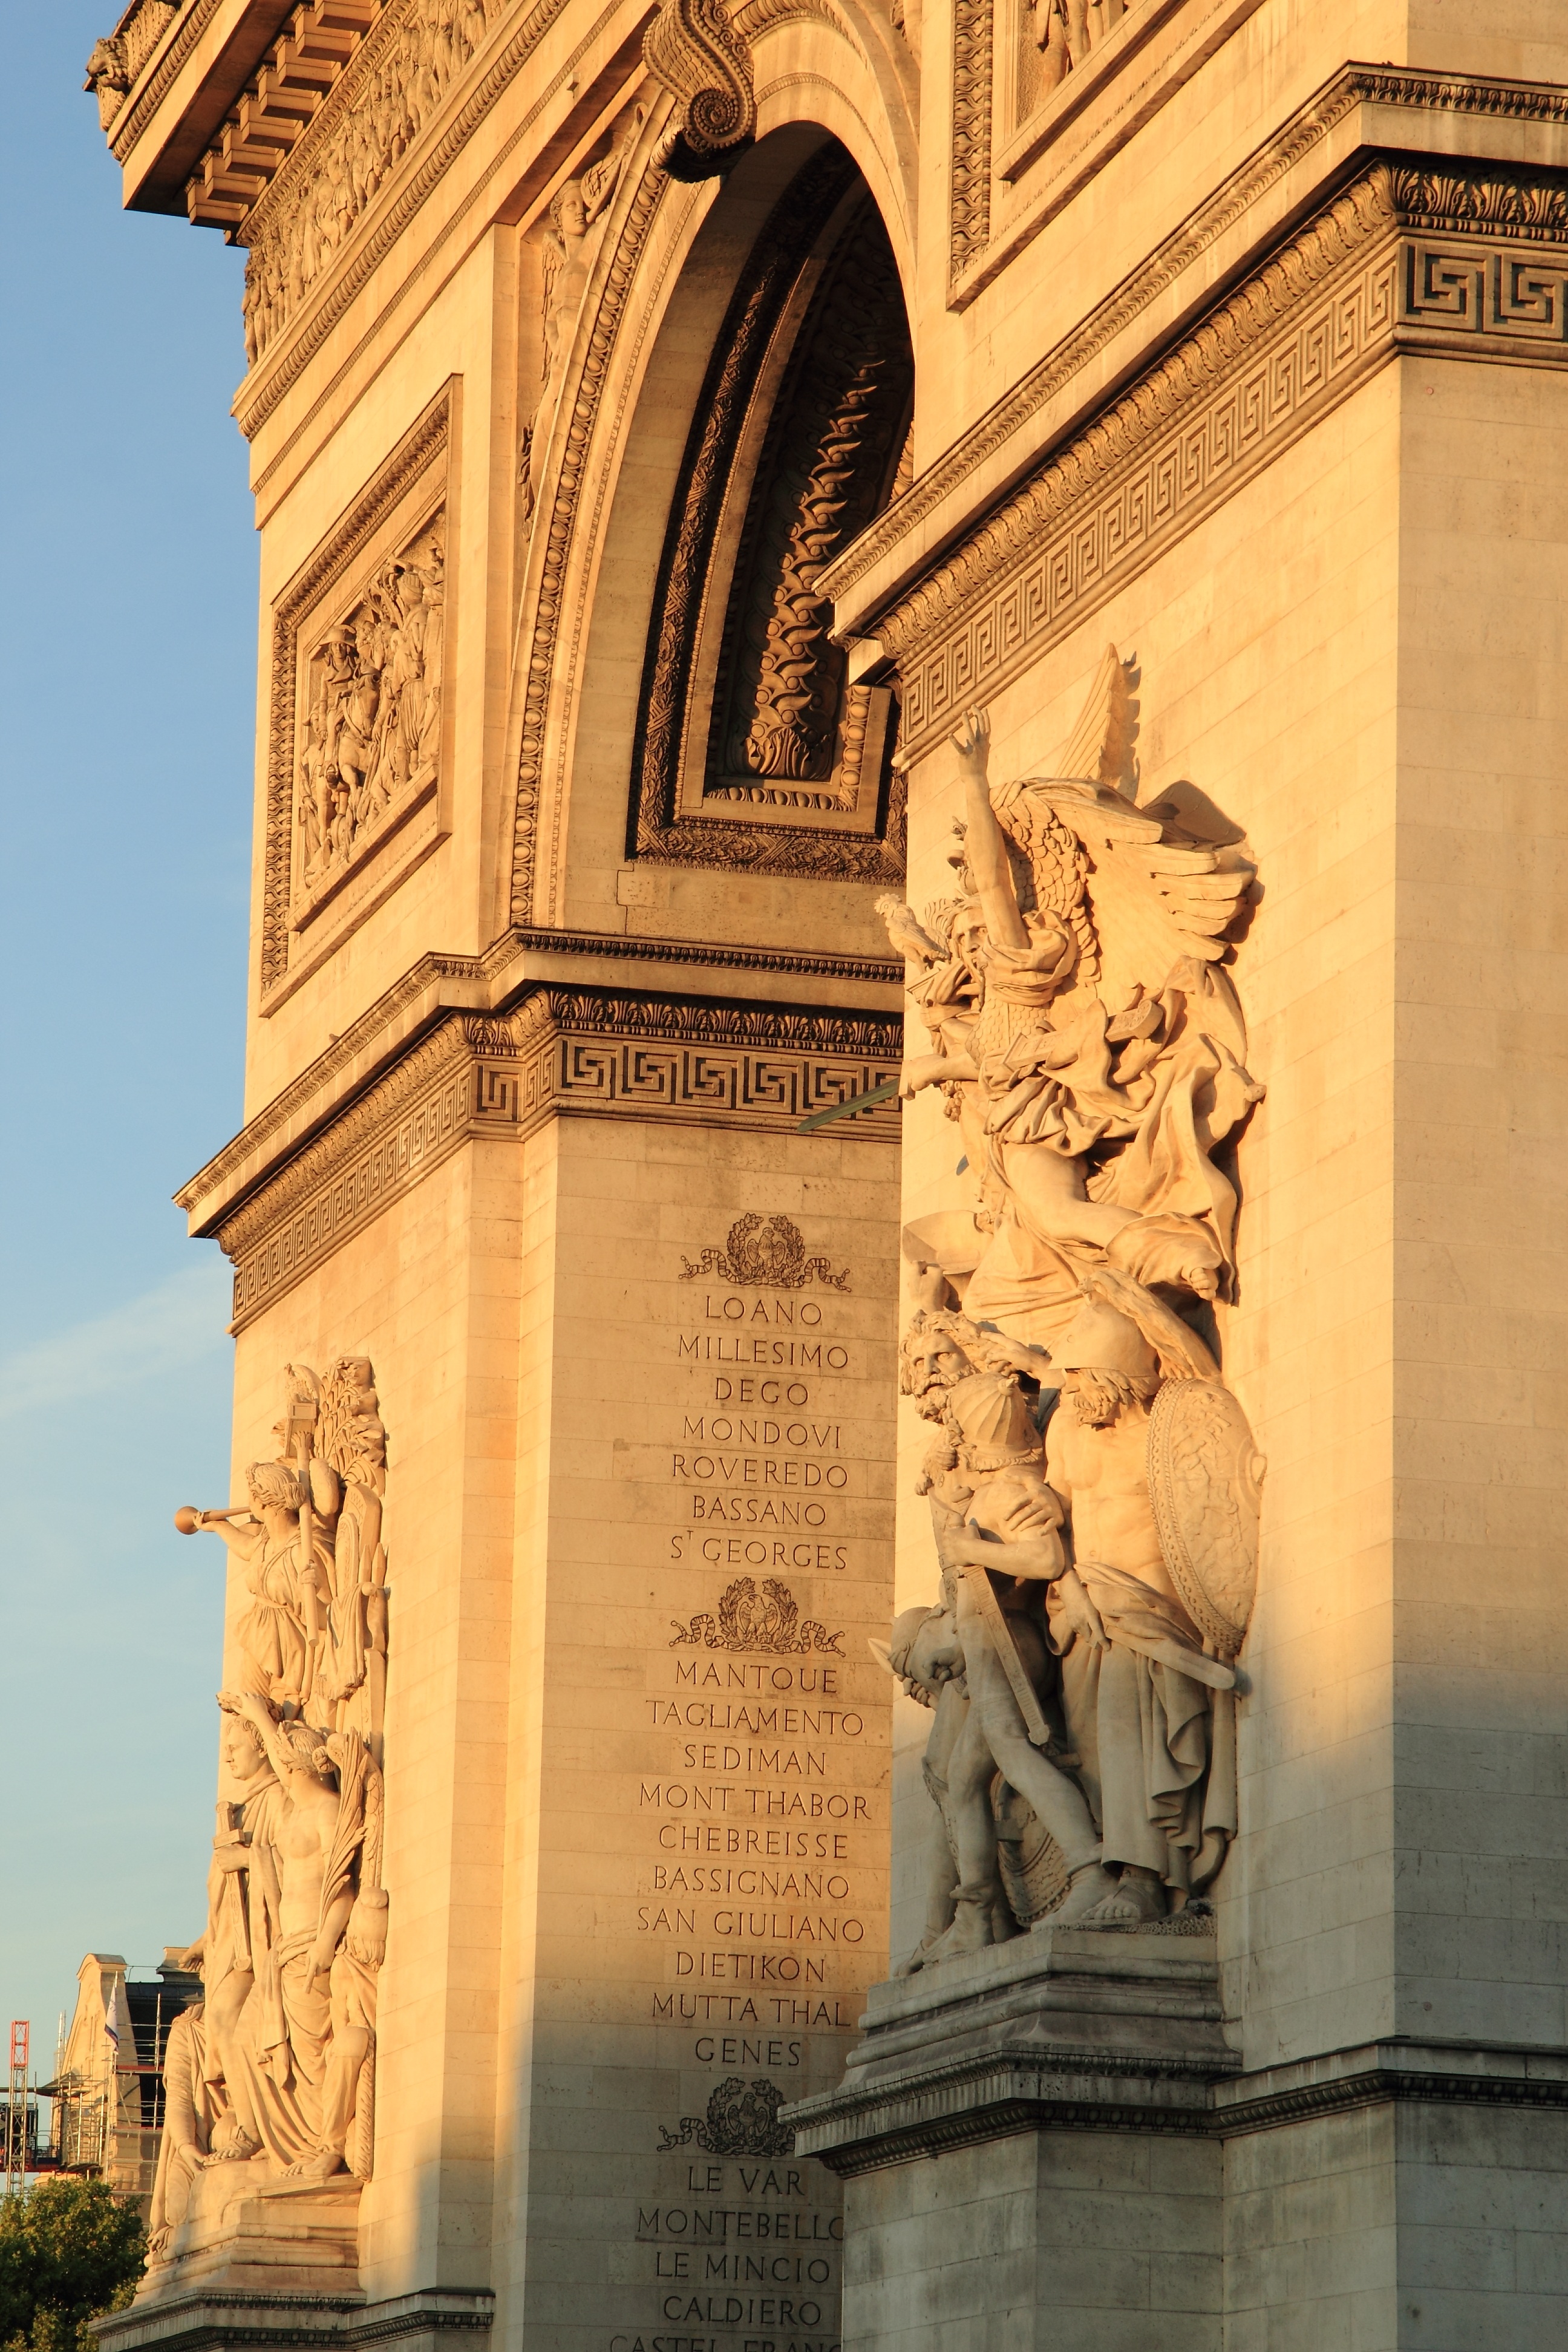
architecture, building, paris, monument, france, statue, arch, column, landmark, facade, arc de triomphe, sculpture, art, temple, beauty, triumphal arch, ancient history